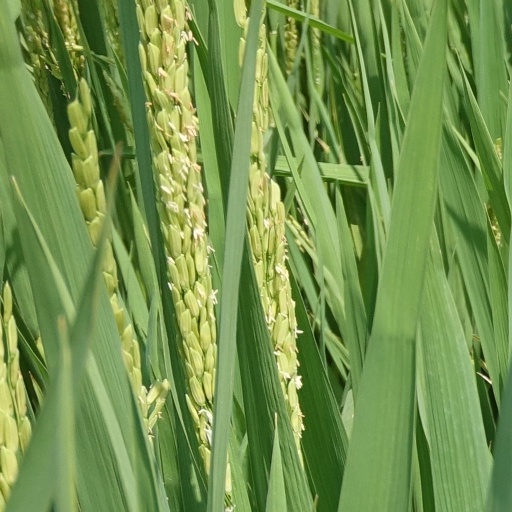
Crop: rice